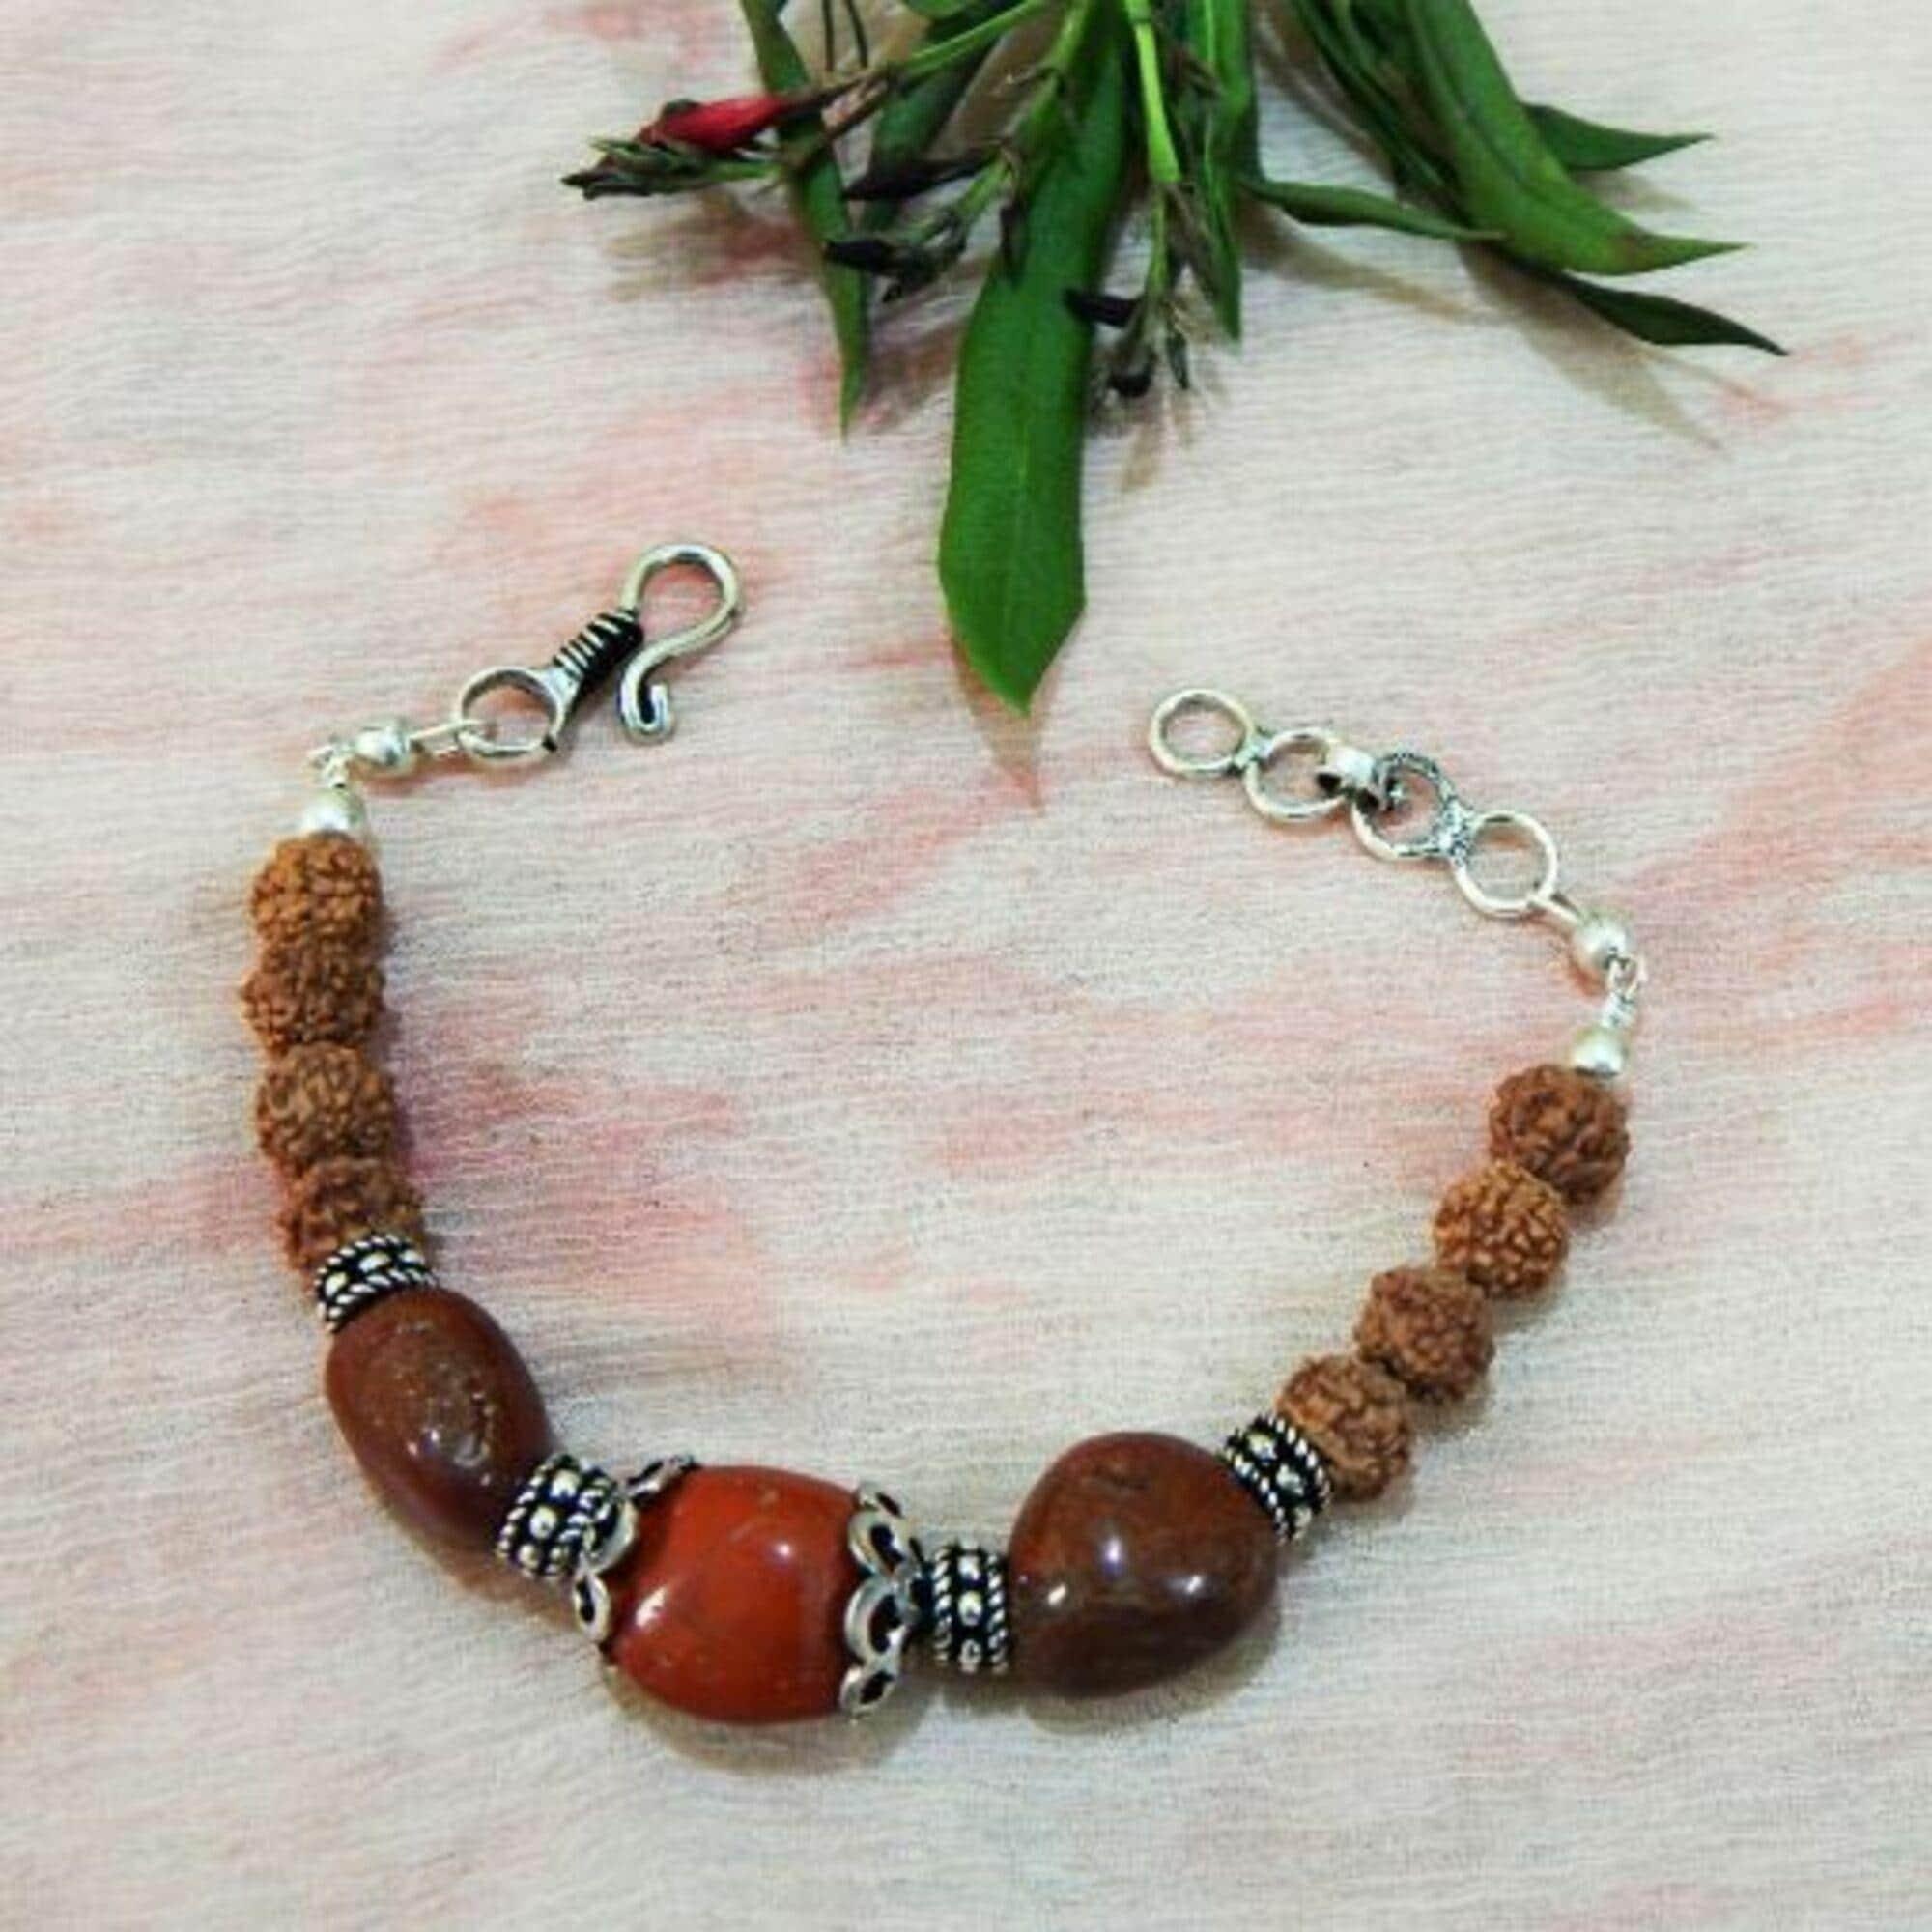
Jaya Vision Enterprises Red Jasper Tumble & Rudraksha Beads Bracelet
Type: Bracelets
Brand: JAYA VISION ENTERPRISES
Price: Rs. 360
 Red Jasper Tumble & Rudraksha Beads Bracelet for Sacral ChakraRed Jasper Tumble and Rudraksha Beads with Copper metal beads with Silver Polish.Red Jasper increases personal power, creativity, energy gives courage. It helps in meditation by increasing concentration.Helps in blood circulation, aids in male impotency, increases appetite, alleviates problems of the liver, bladder, kidneys and spleen.